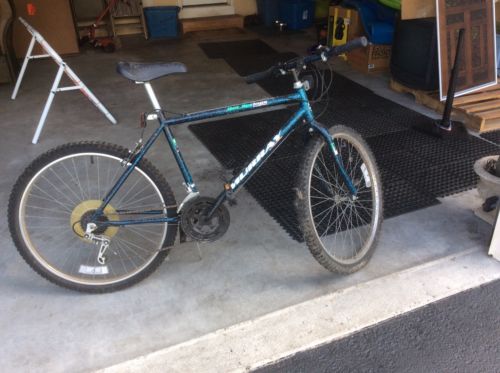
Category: bicycle